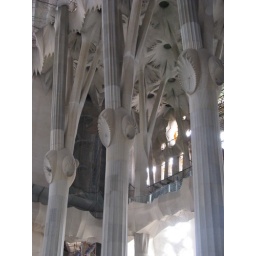
the tree-columns symbolize us, people in God's forest. Jesus we find as a green column in the centre of the church.